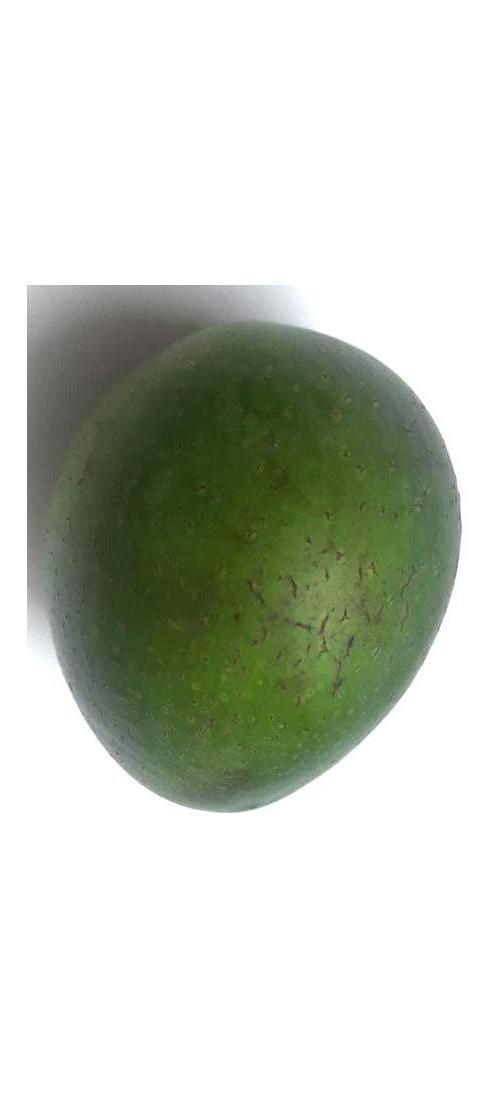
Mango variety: Ashshina Zhinuk